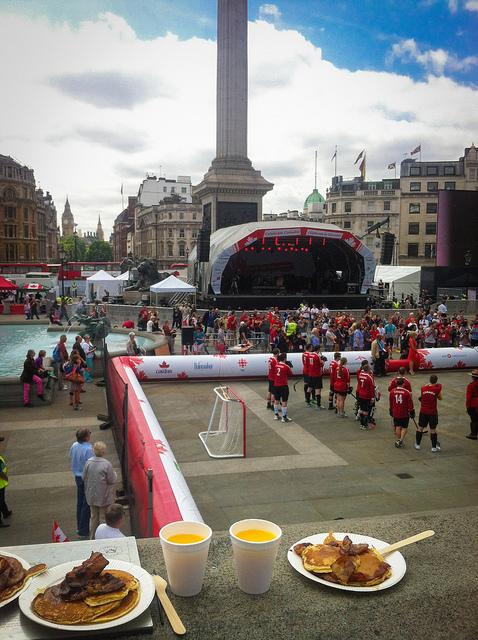
Plates of food are on a ledge overlooking a soccer game.